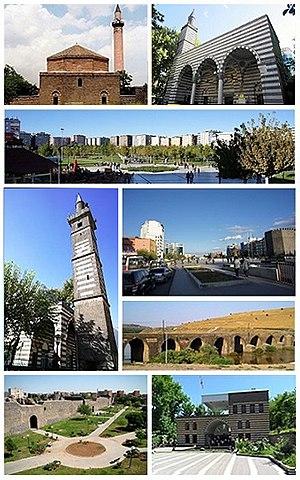
Diyarbakır est une ville du sud-est de la Turquie, préfecture de la province du même nom. Elle était également appelée Amida sous l'Empire romain.